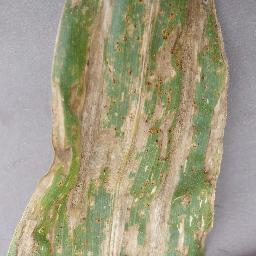
Label: Corn___Cercospora_leaf_spot Gray_leaf_spot